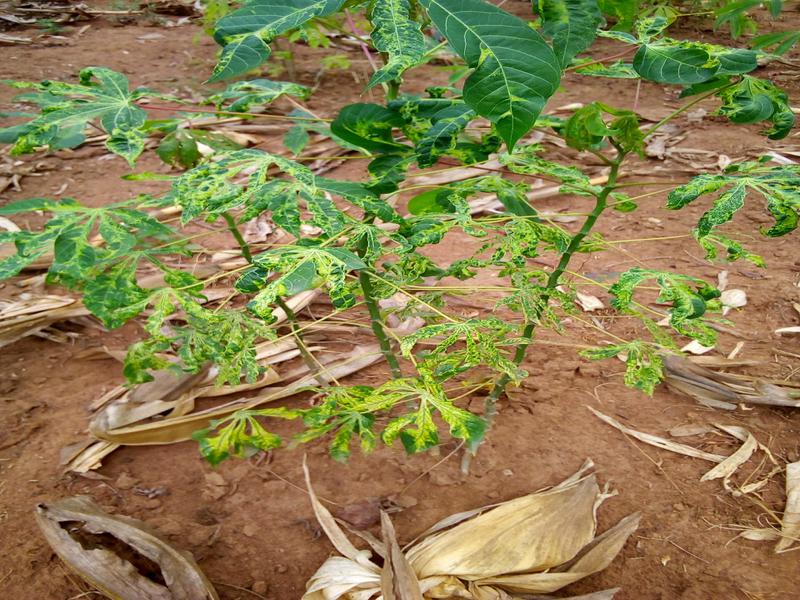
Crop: cassava
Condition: mosaic_disease